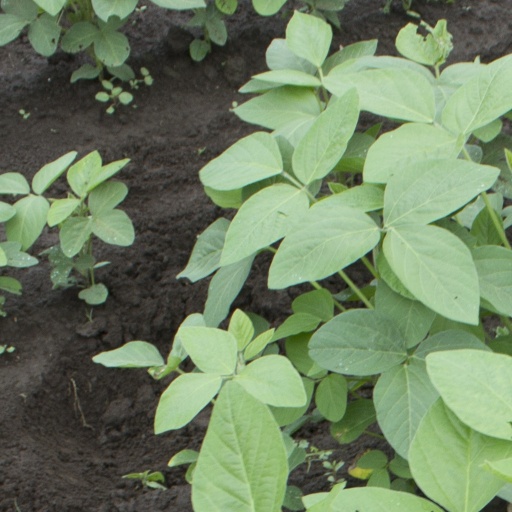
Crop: soybean